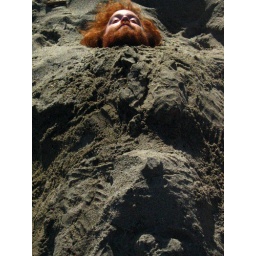
a young man buried in the sand on a beach in vermont